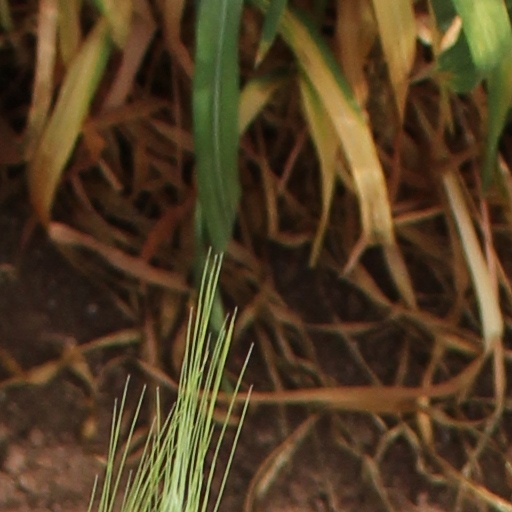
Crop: wheat